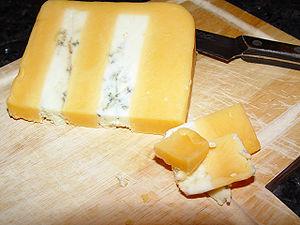
Le Huntsman est une combinaison de deux fromages anglais, le Stilton et le Double Gloucester qui sont assemblés à la main en couches alternées. Ce fromage est produit par Long Clawson Dairy à Melton Mowbray. Huntsman est une marque commerciale.